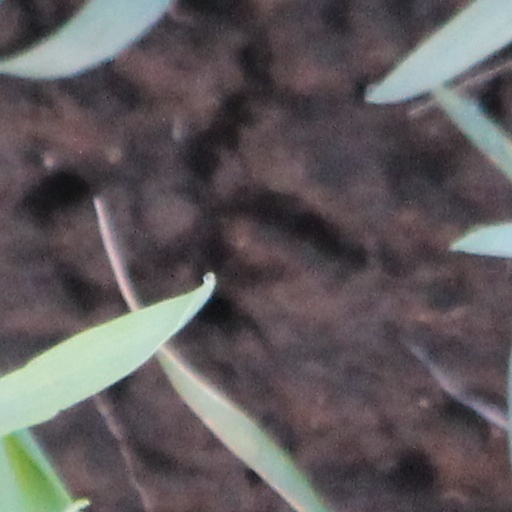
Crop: wheat